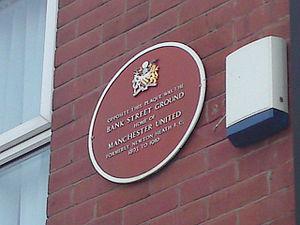
Bank Street, aussi connu sous le nom de Bank Lane était un stade polyvalent à Manchester, Angleterre.